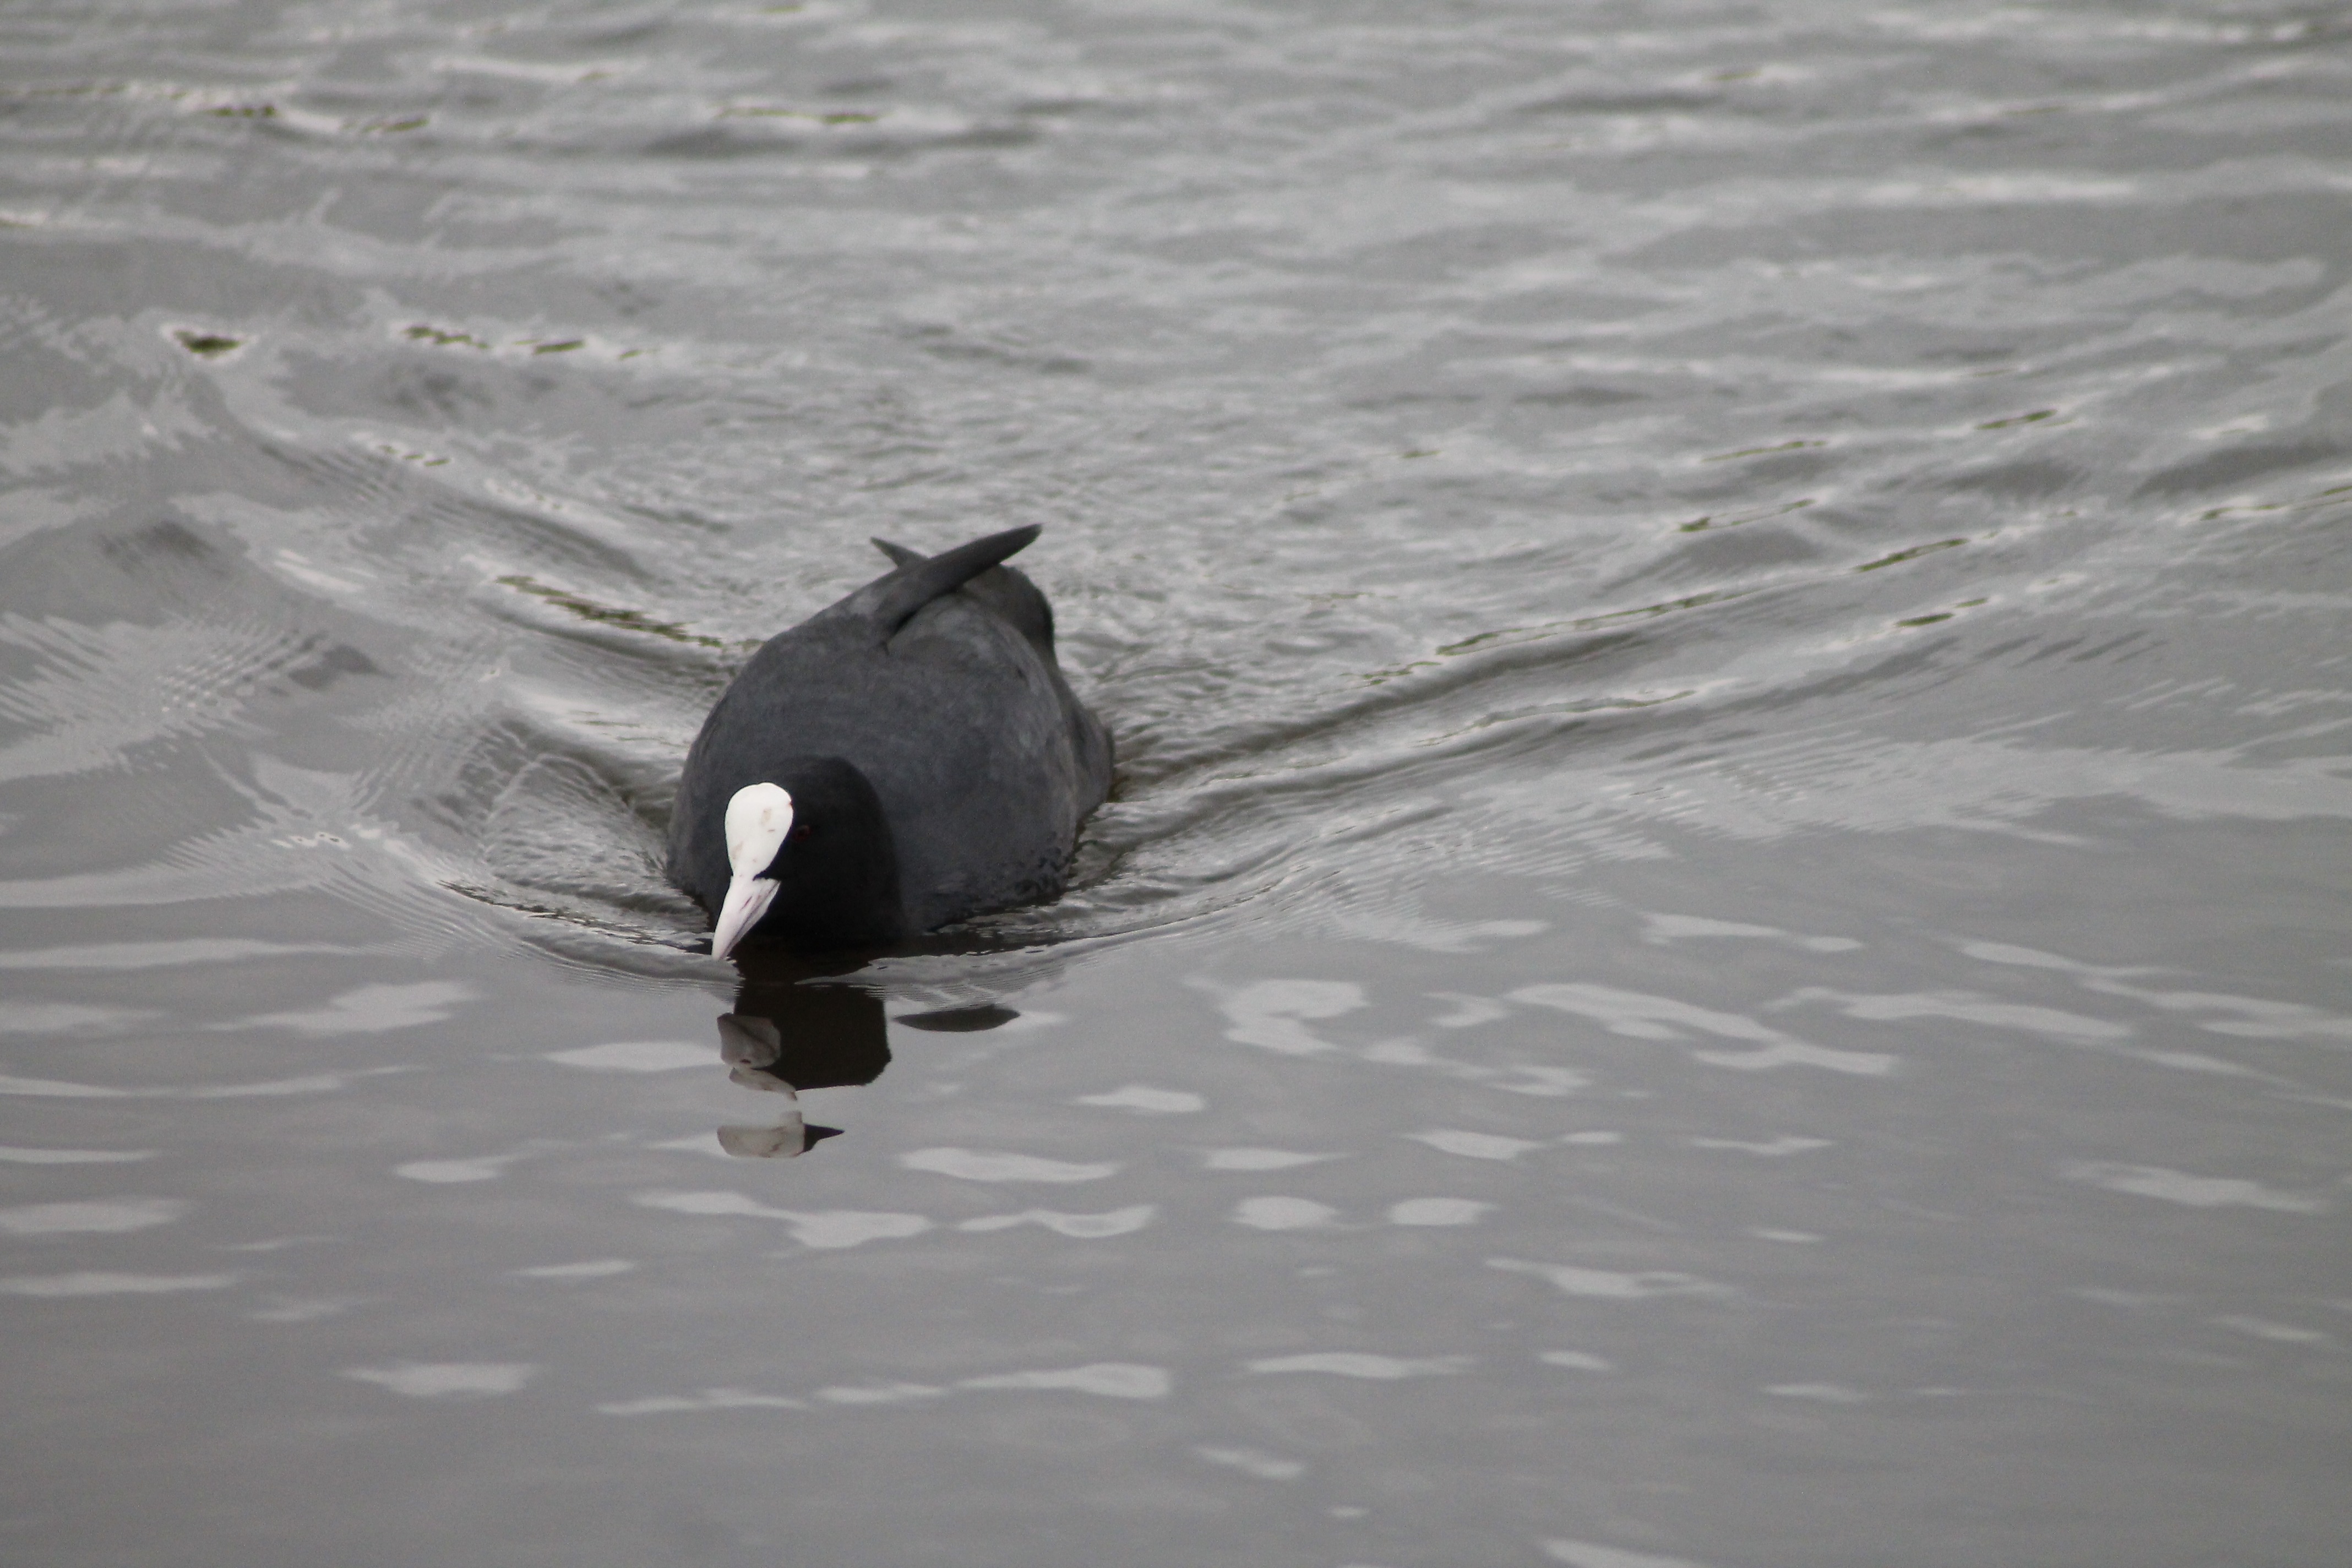
sea, bird, lake, vertebrate, coot, water bird, coots, fulica atra